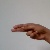
The image shows a hand gesture representing the letter 'H' in Indian Sign Language.